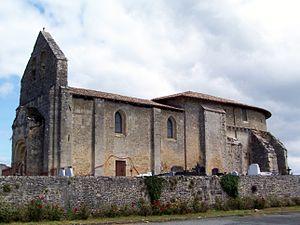
Église de Doulezon (Gironde, France)
L'église Notre-Dame est une église catholique située sur la commune de Doulezon, dans le département de la Gironde, en France. Datant primitivement du XIᵉ siècle, d'architecture romane, elle est classée au titre des monuments historiques.
Doulezon est une commune du Sud-Ouest de la France, située dans le département de la Gironde, en région Nouvelle-Aquitaine.
Cet article recense les monuments historiques de l'arrondissement de Libourne, dans le département de la Gironde, en France.